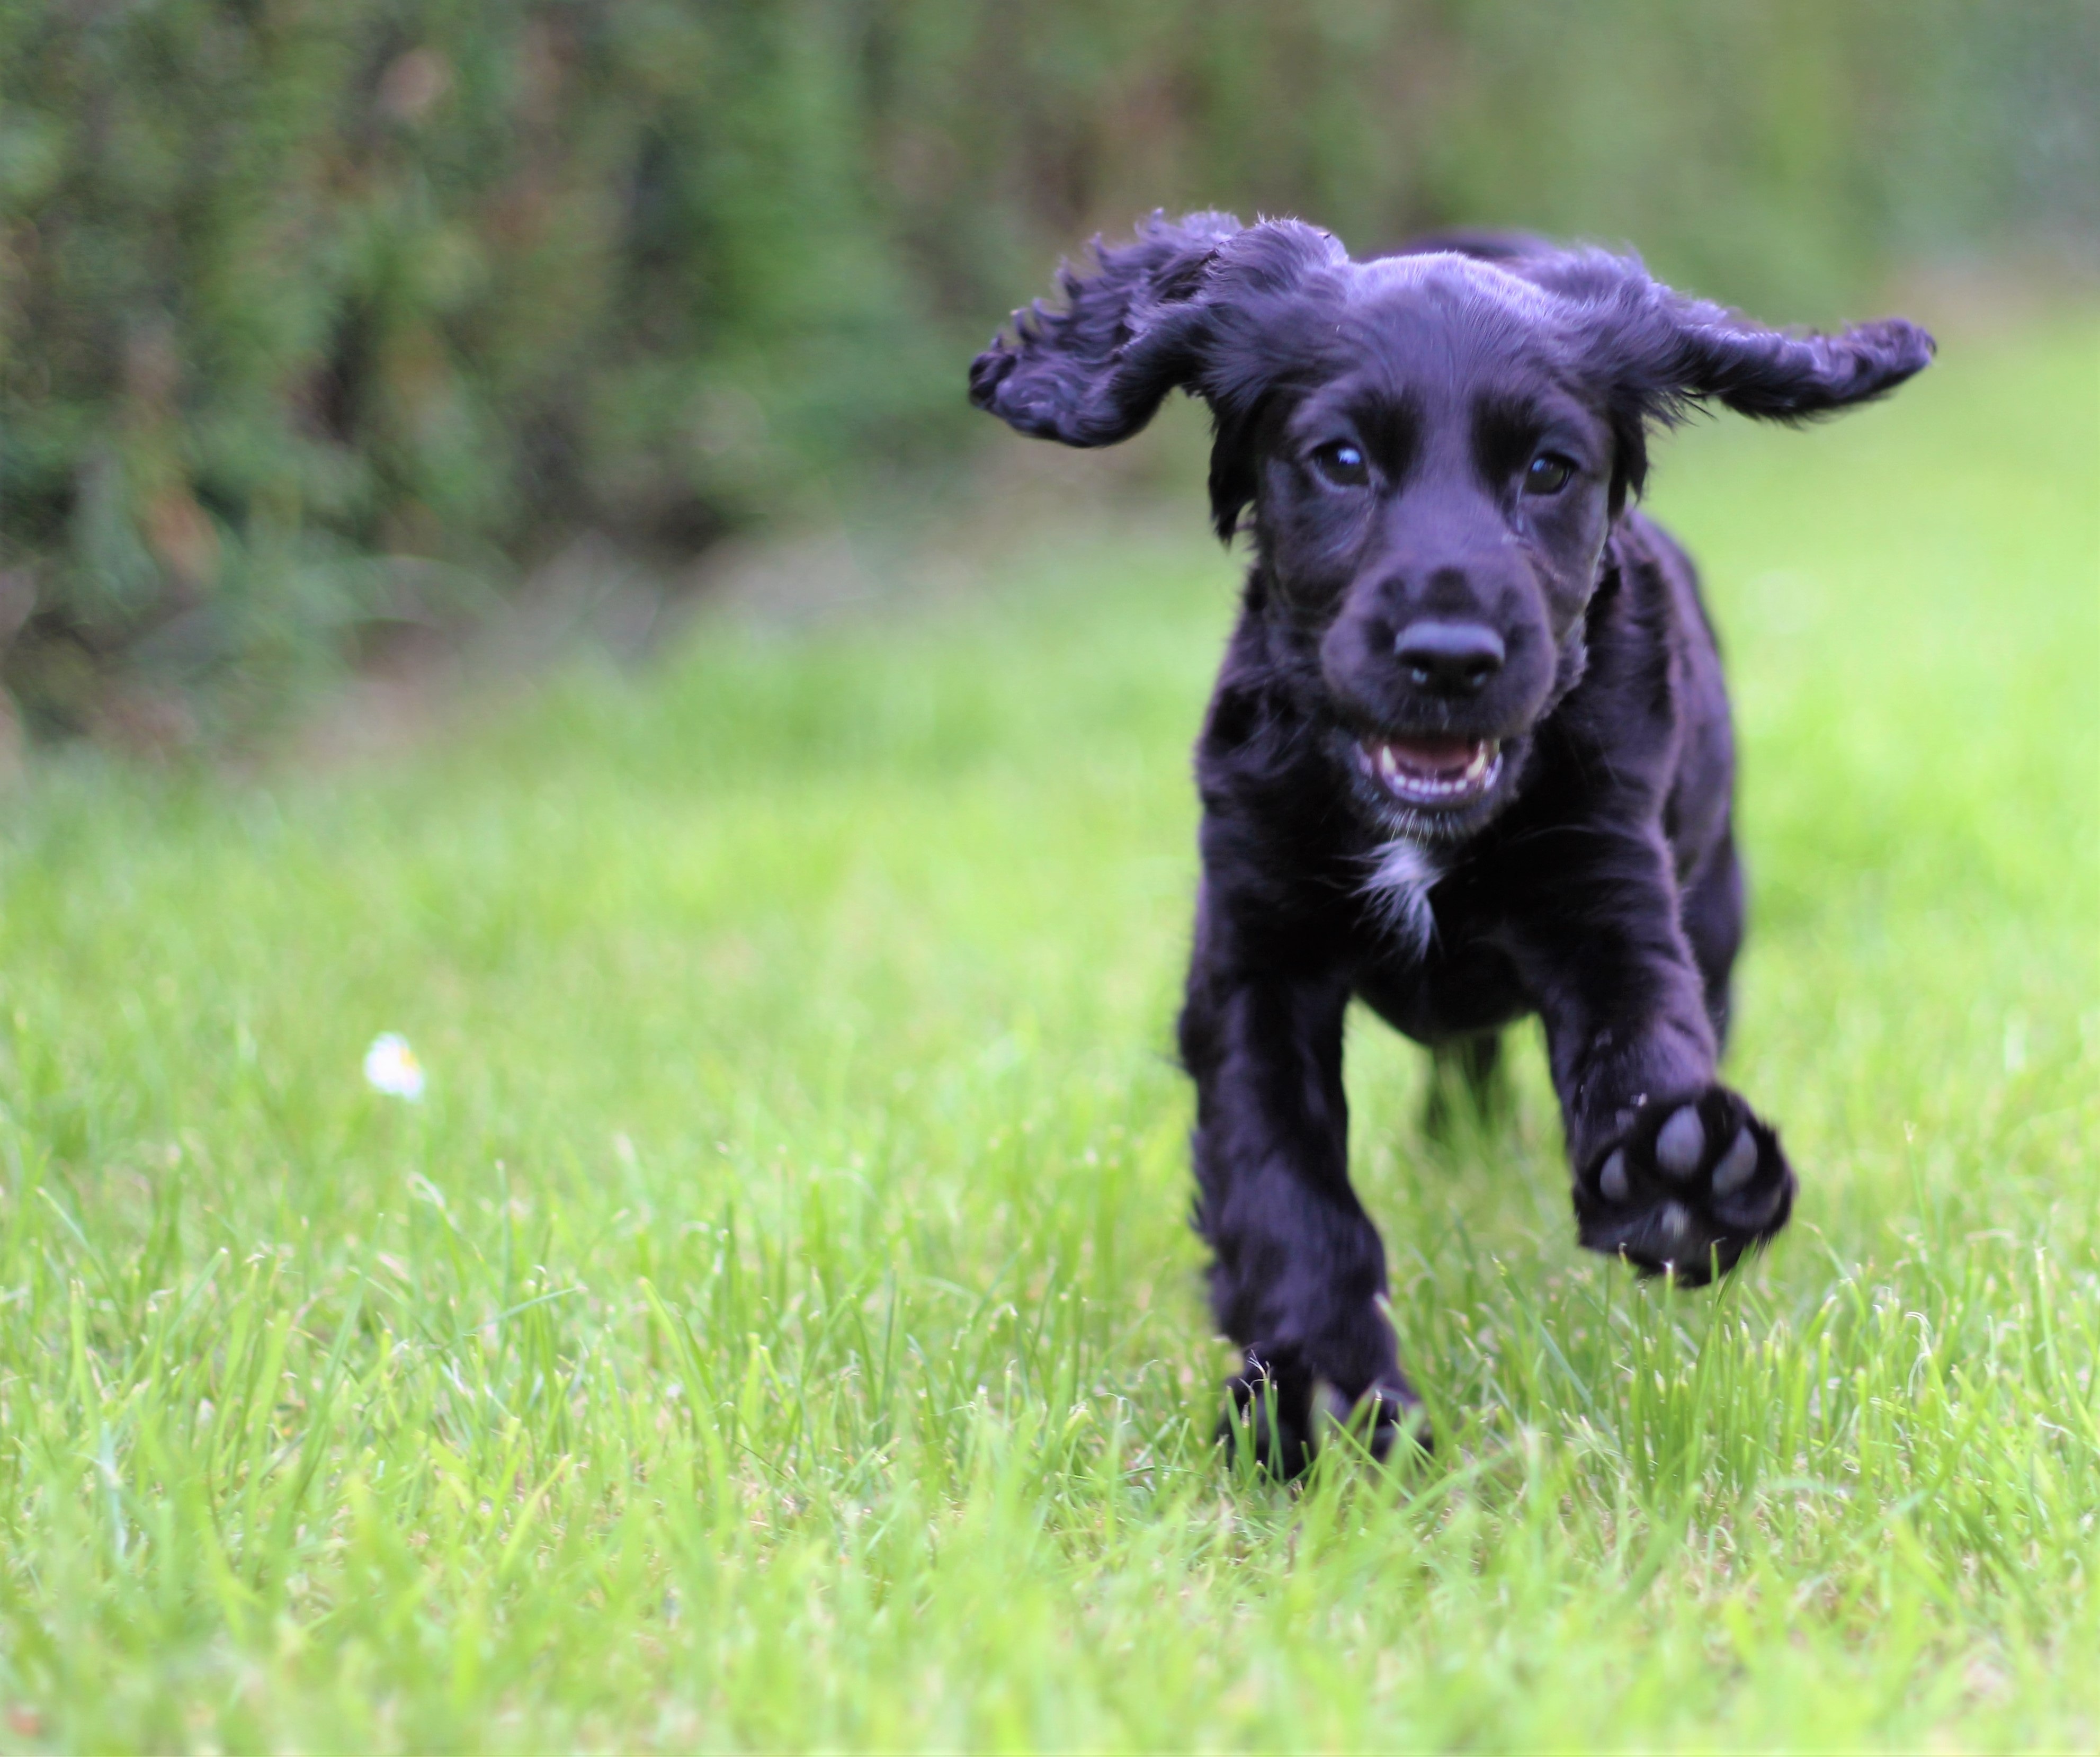
grass, puppy, dog, cute, canine, pet, fur, young, mammal, spaniel, cocker spaniel, happy, furry, little, vertebrate, labrador retriever, funny, adorable, dog breed, retriever, pup, doggy, cocker, purebred, pedigree, loyal, flat coated retriever, patterdale terrier, dog like mammal, carnivoran